History of Syrians in Baltimore

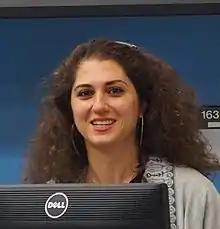
Alia Malek, Baltimore-born Syrian-American journalist and lawyer, 2018.

According to the Baltimore City Community College Refugee Youth Project, 650 to 750 Syrian refugees were being settled in Baltimore each year as of 2015.